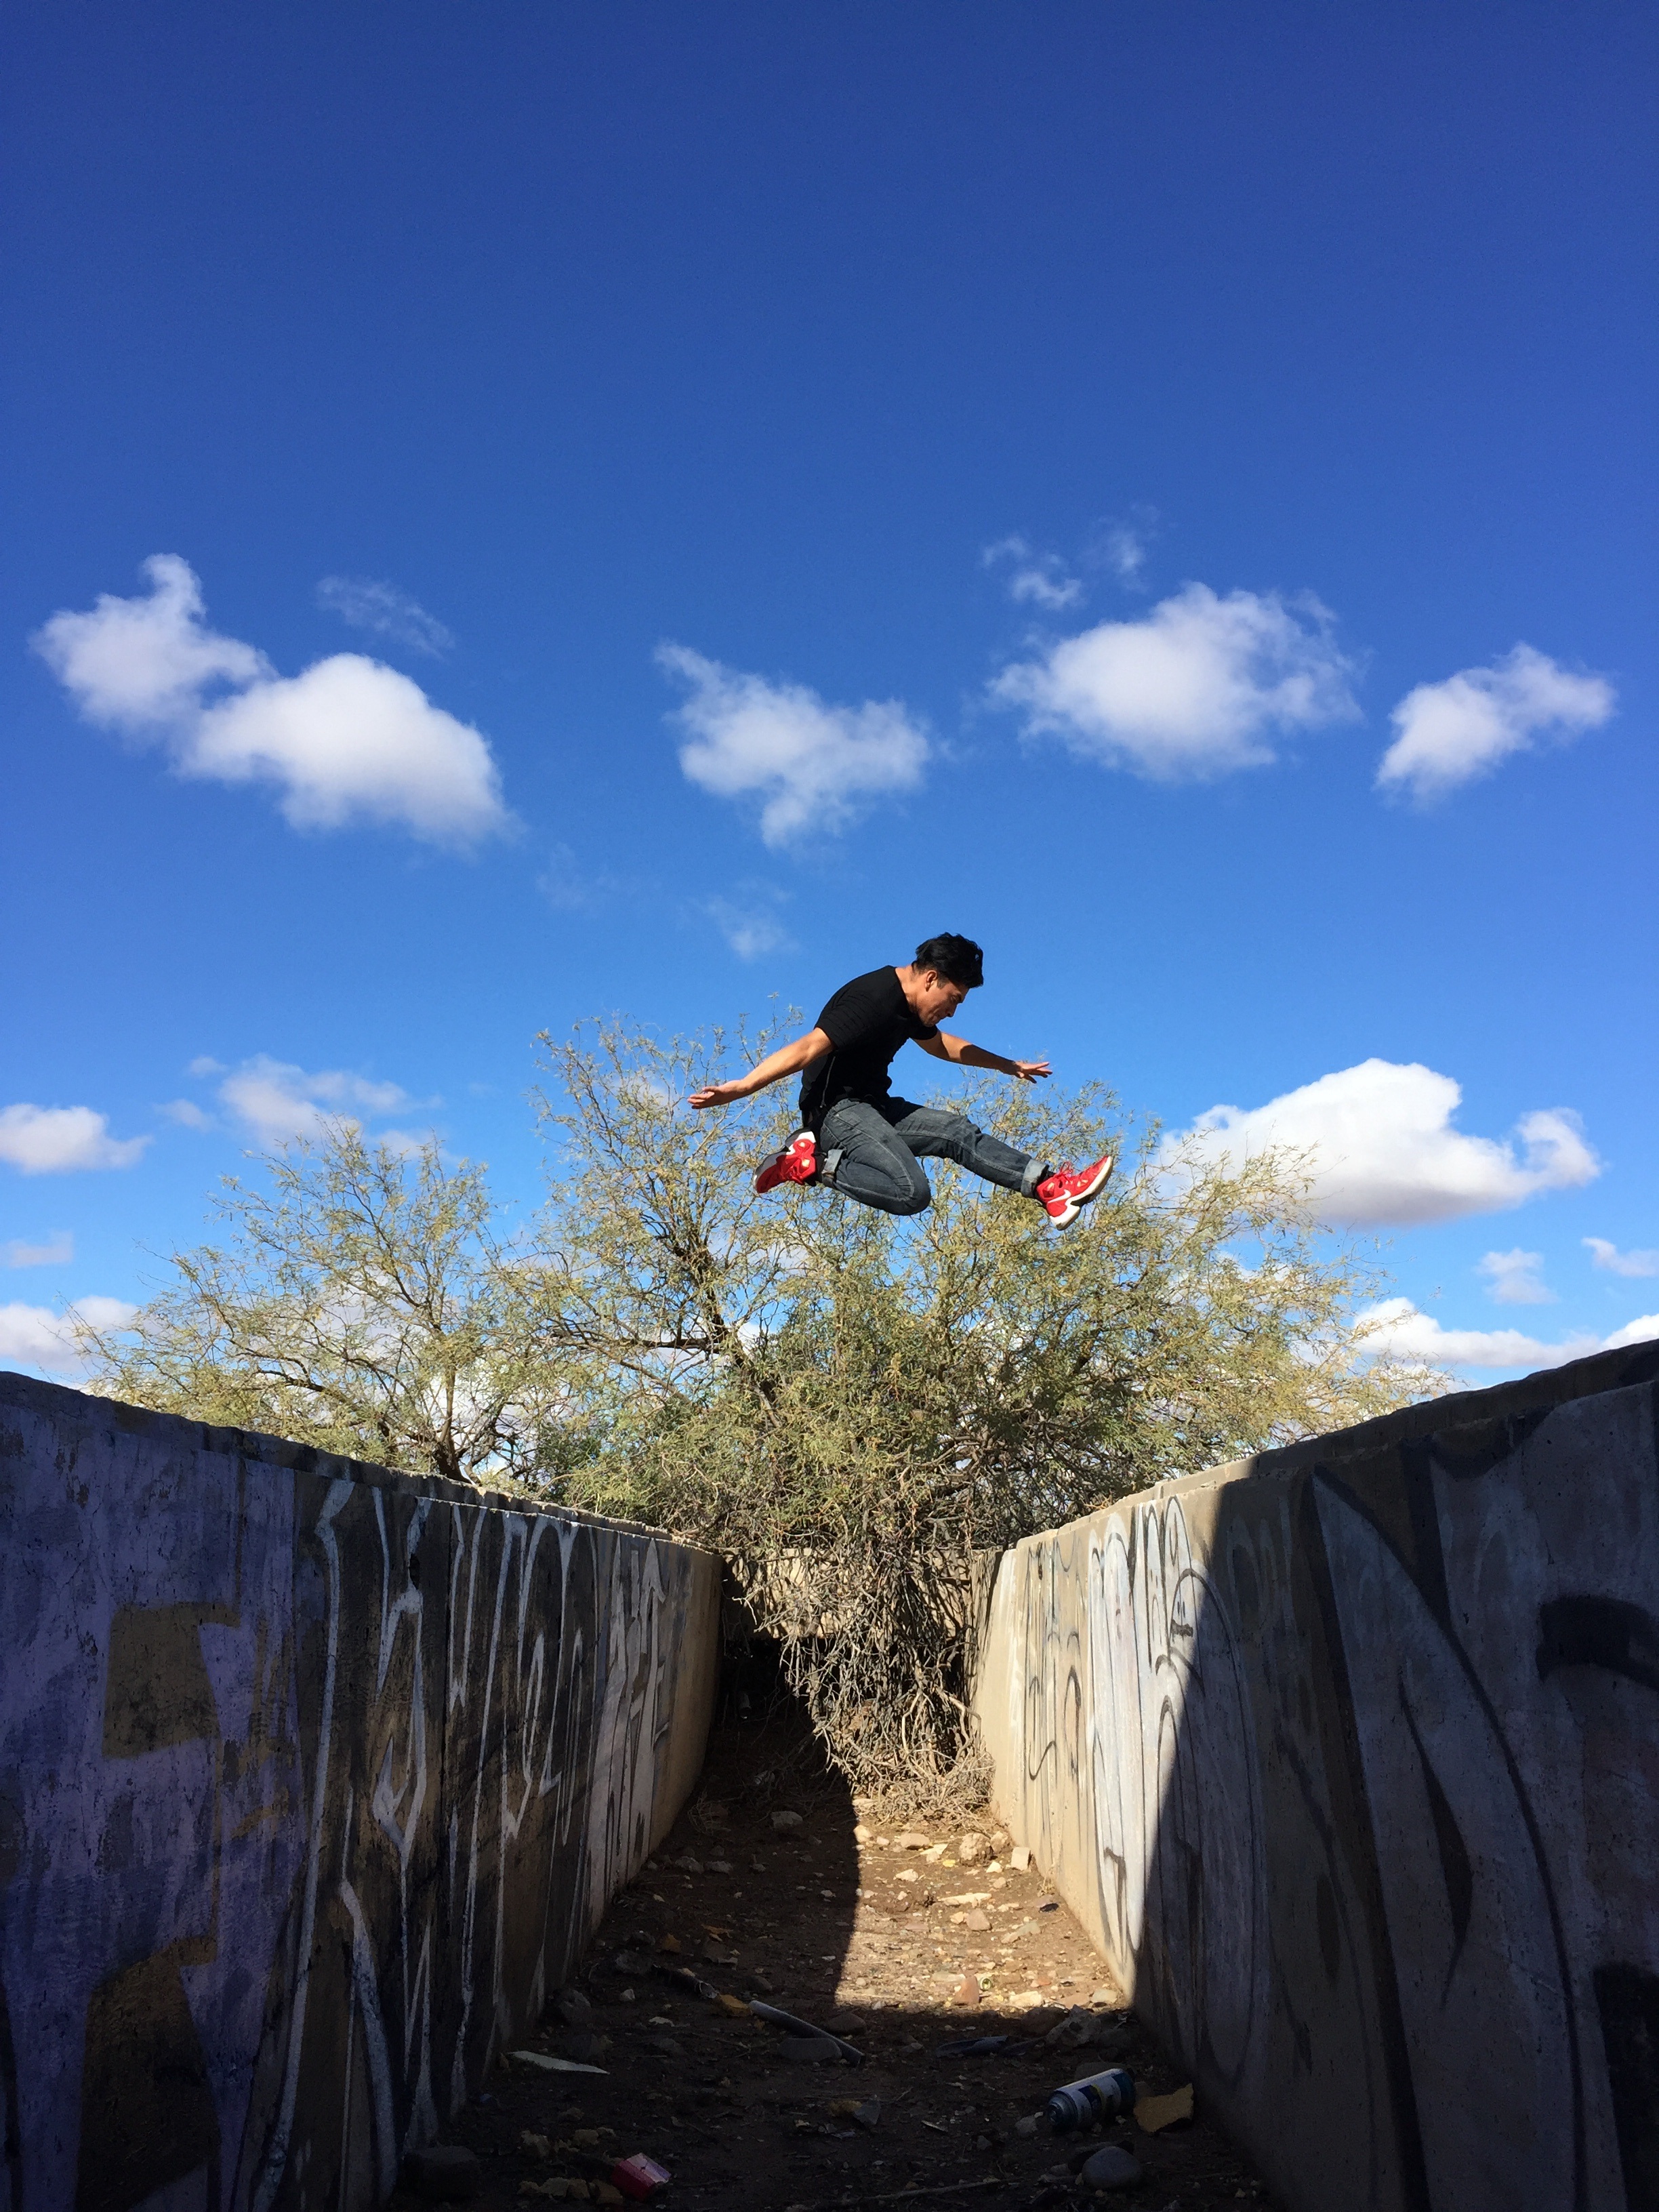
skateboard, jump, model, blue, extreme sport, lifestyle, life, sports equipment, sports, atmosphere of earth, skateboarding equipment and supplies, boardsport, cycle sport, bicycle motocross